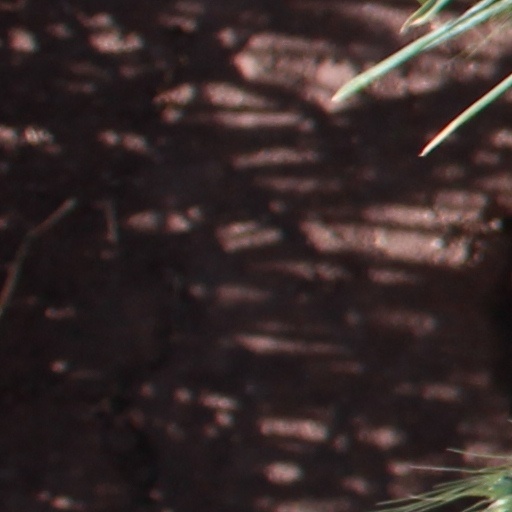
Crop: wheat